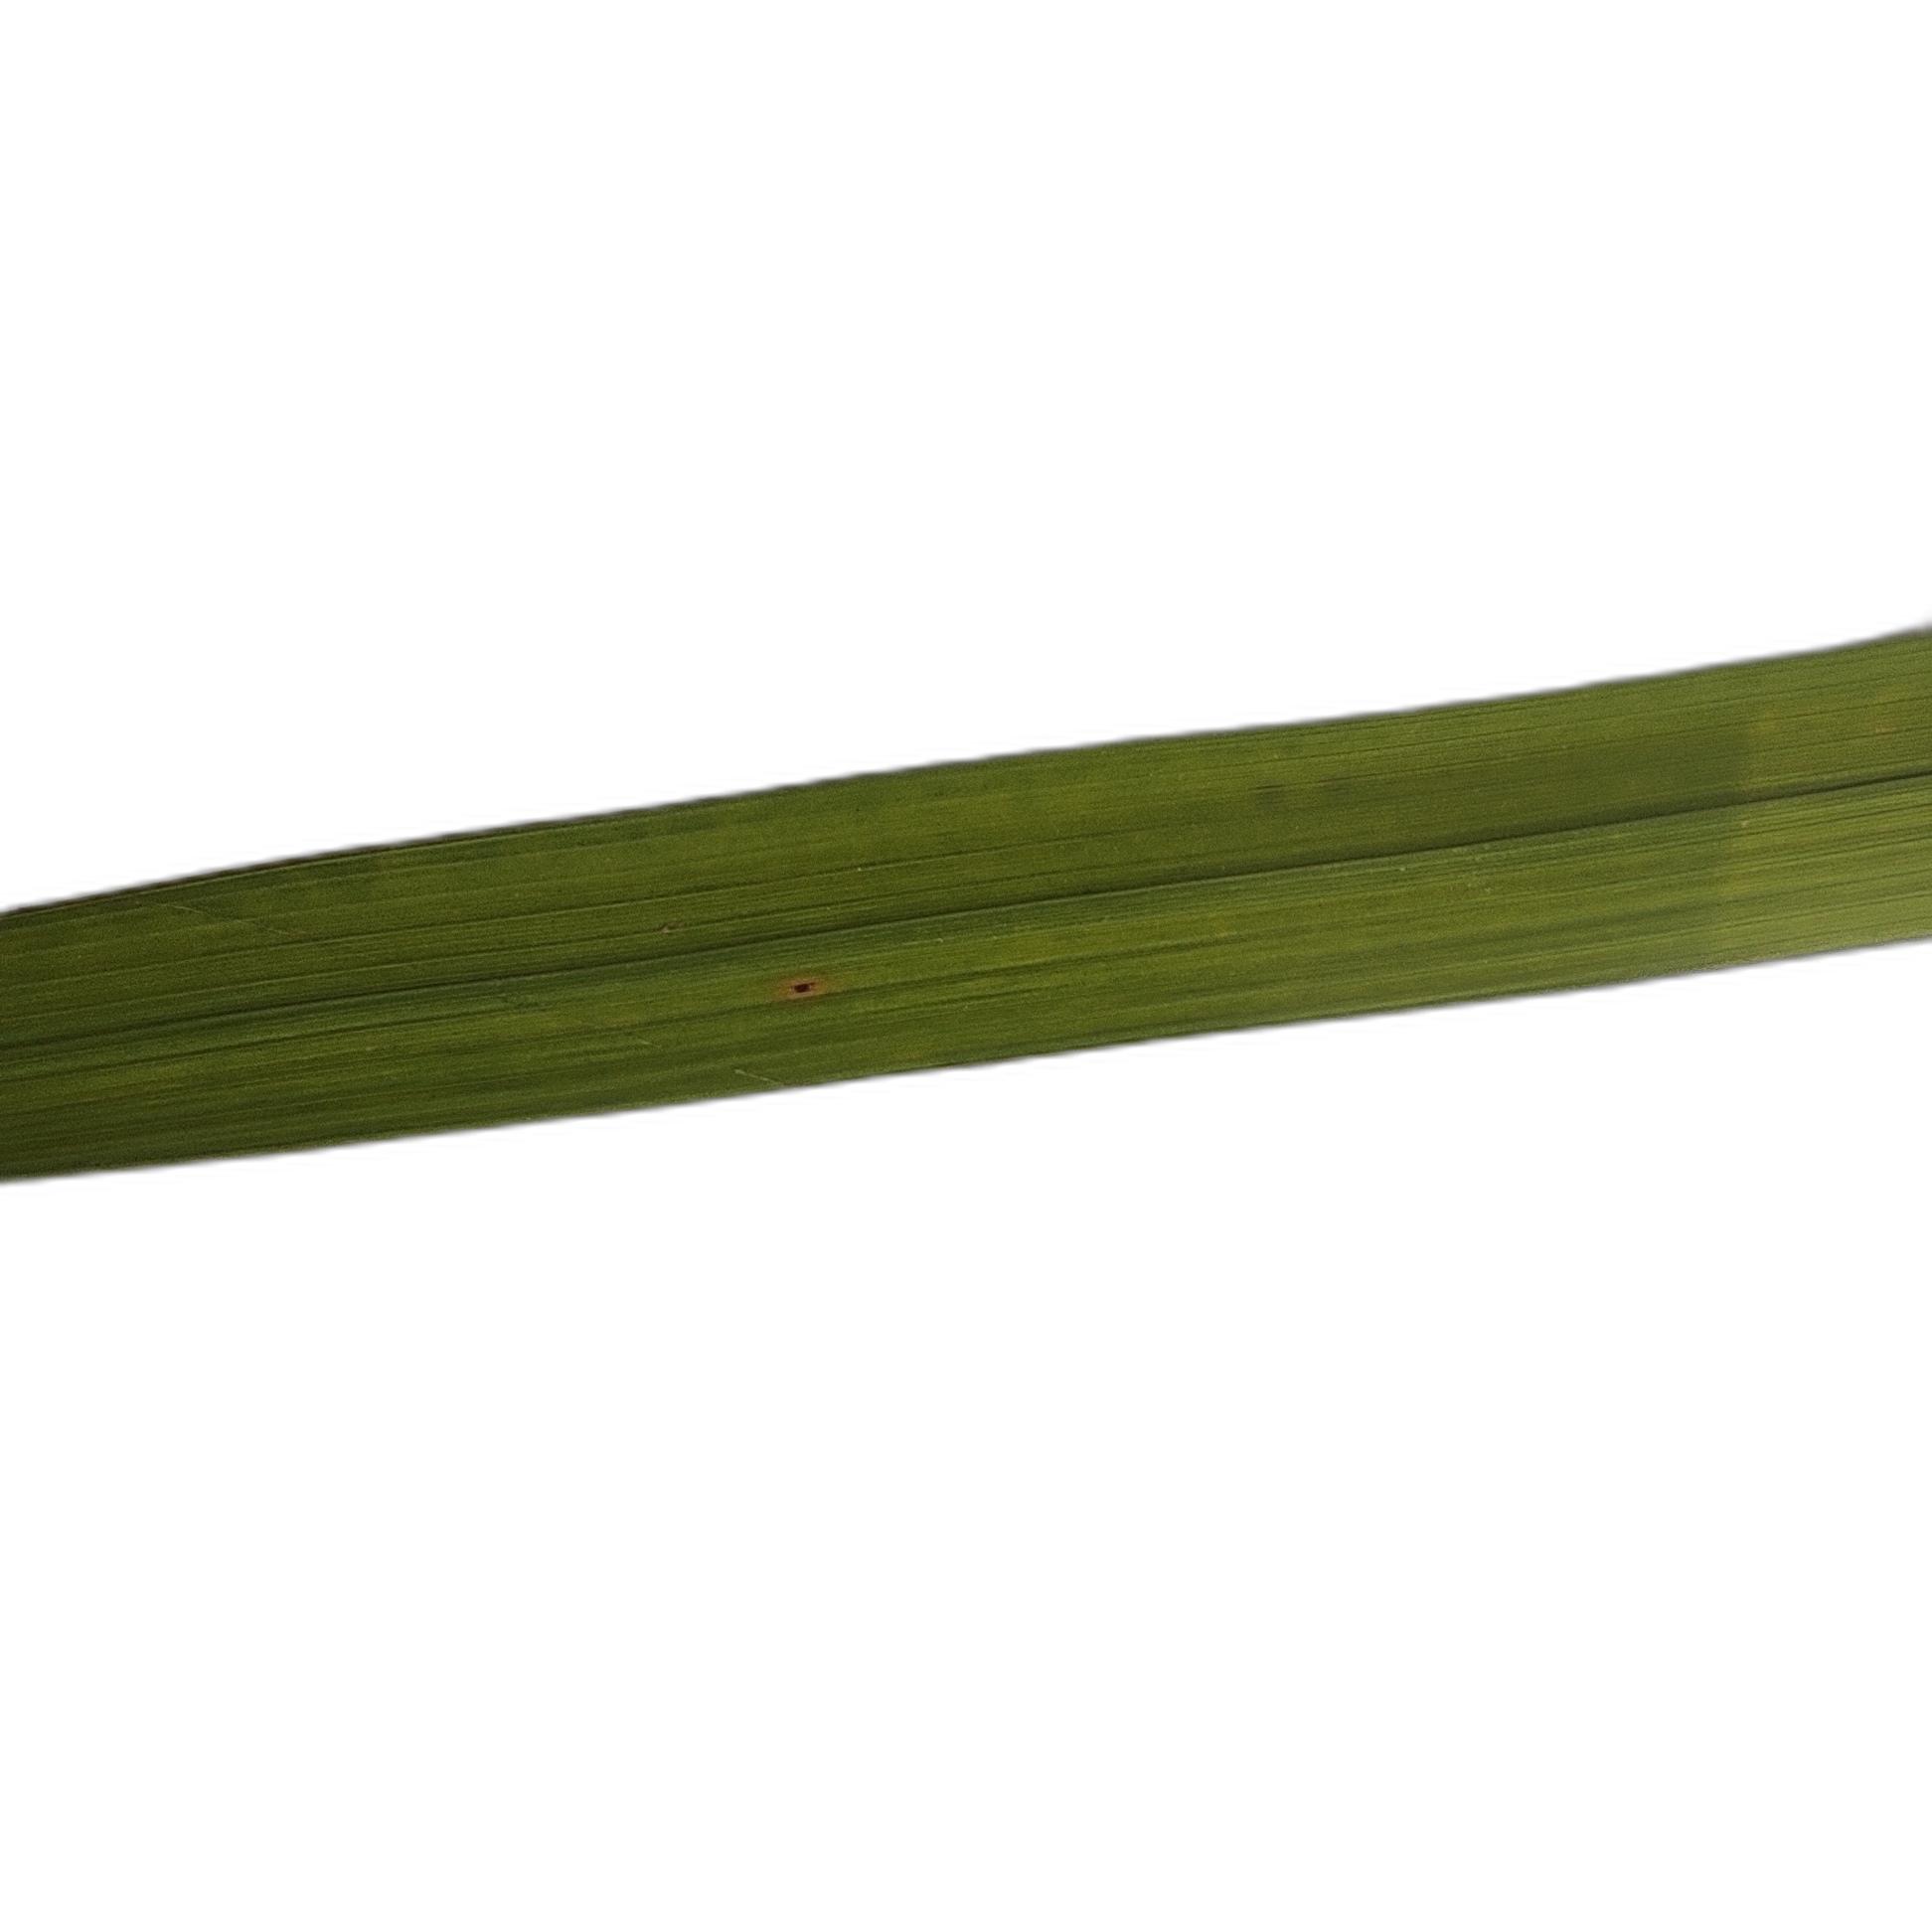
Label: Rice Blast